Manorhamilton

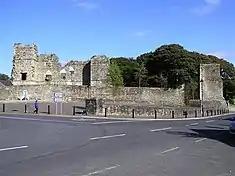
Manorhamilton Castle

Manorhamilton acts as a retail and services catchment for the surrounding rural area. Manorhamilton is also home to several manufacturing businesses, including manufacturers of rubber, plastics, automotive and other products.